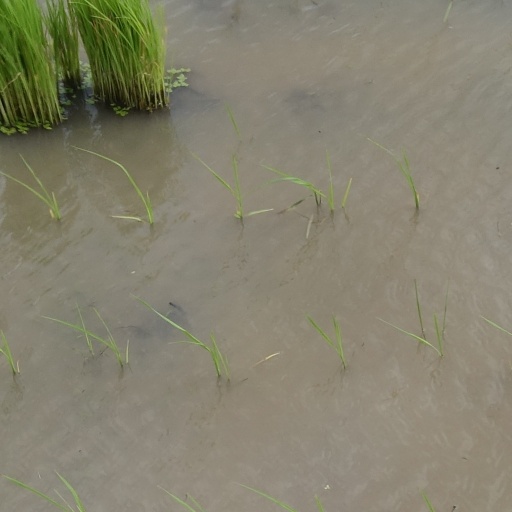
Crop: rice